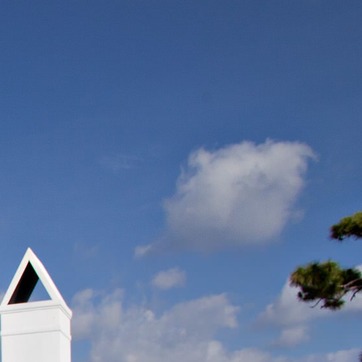
Material: sky